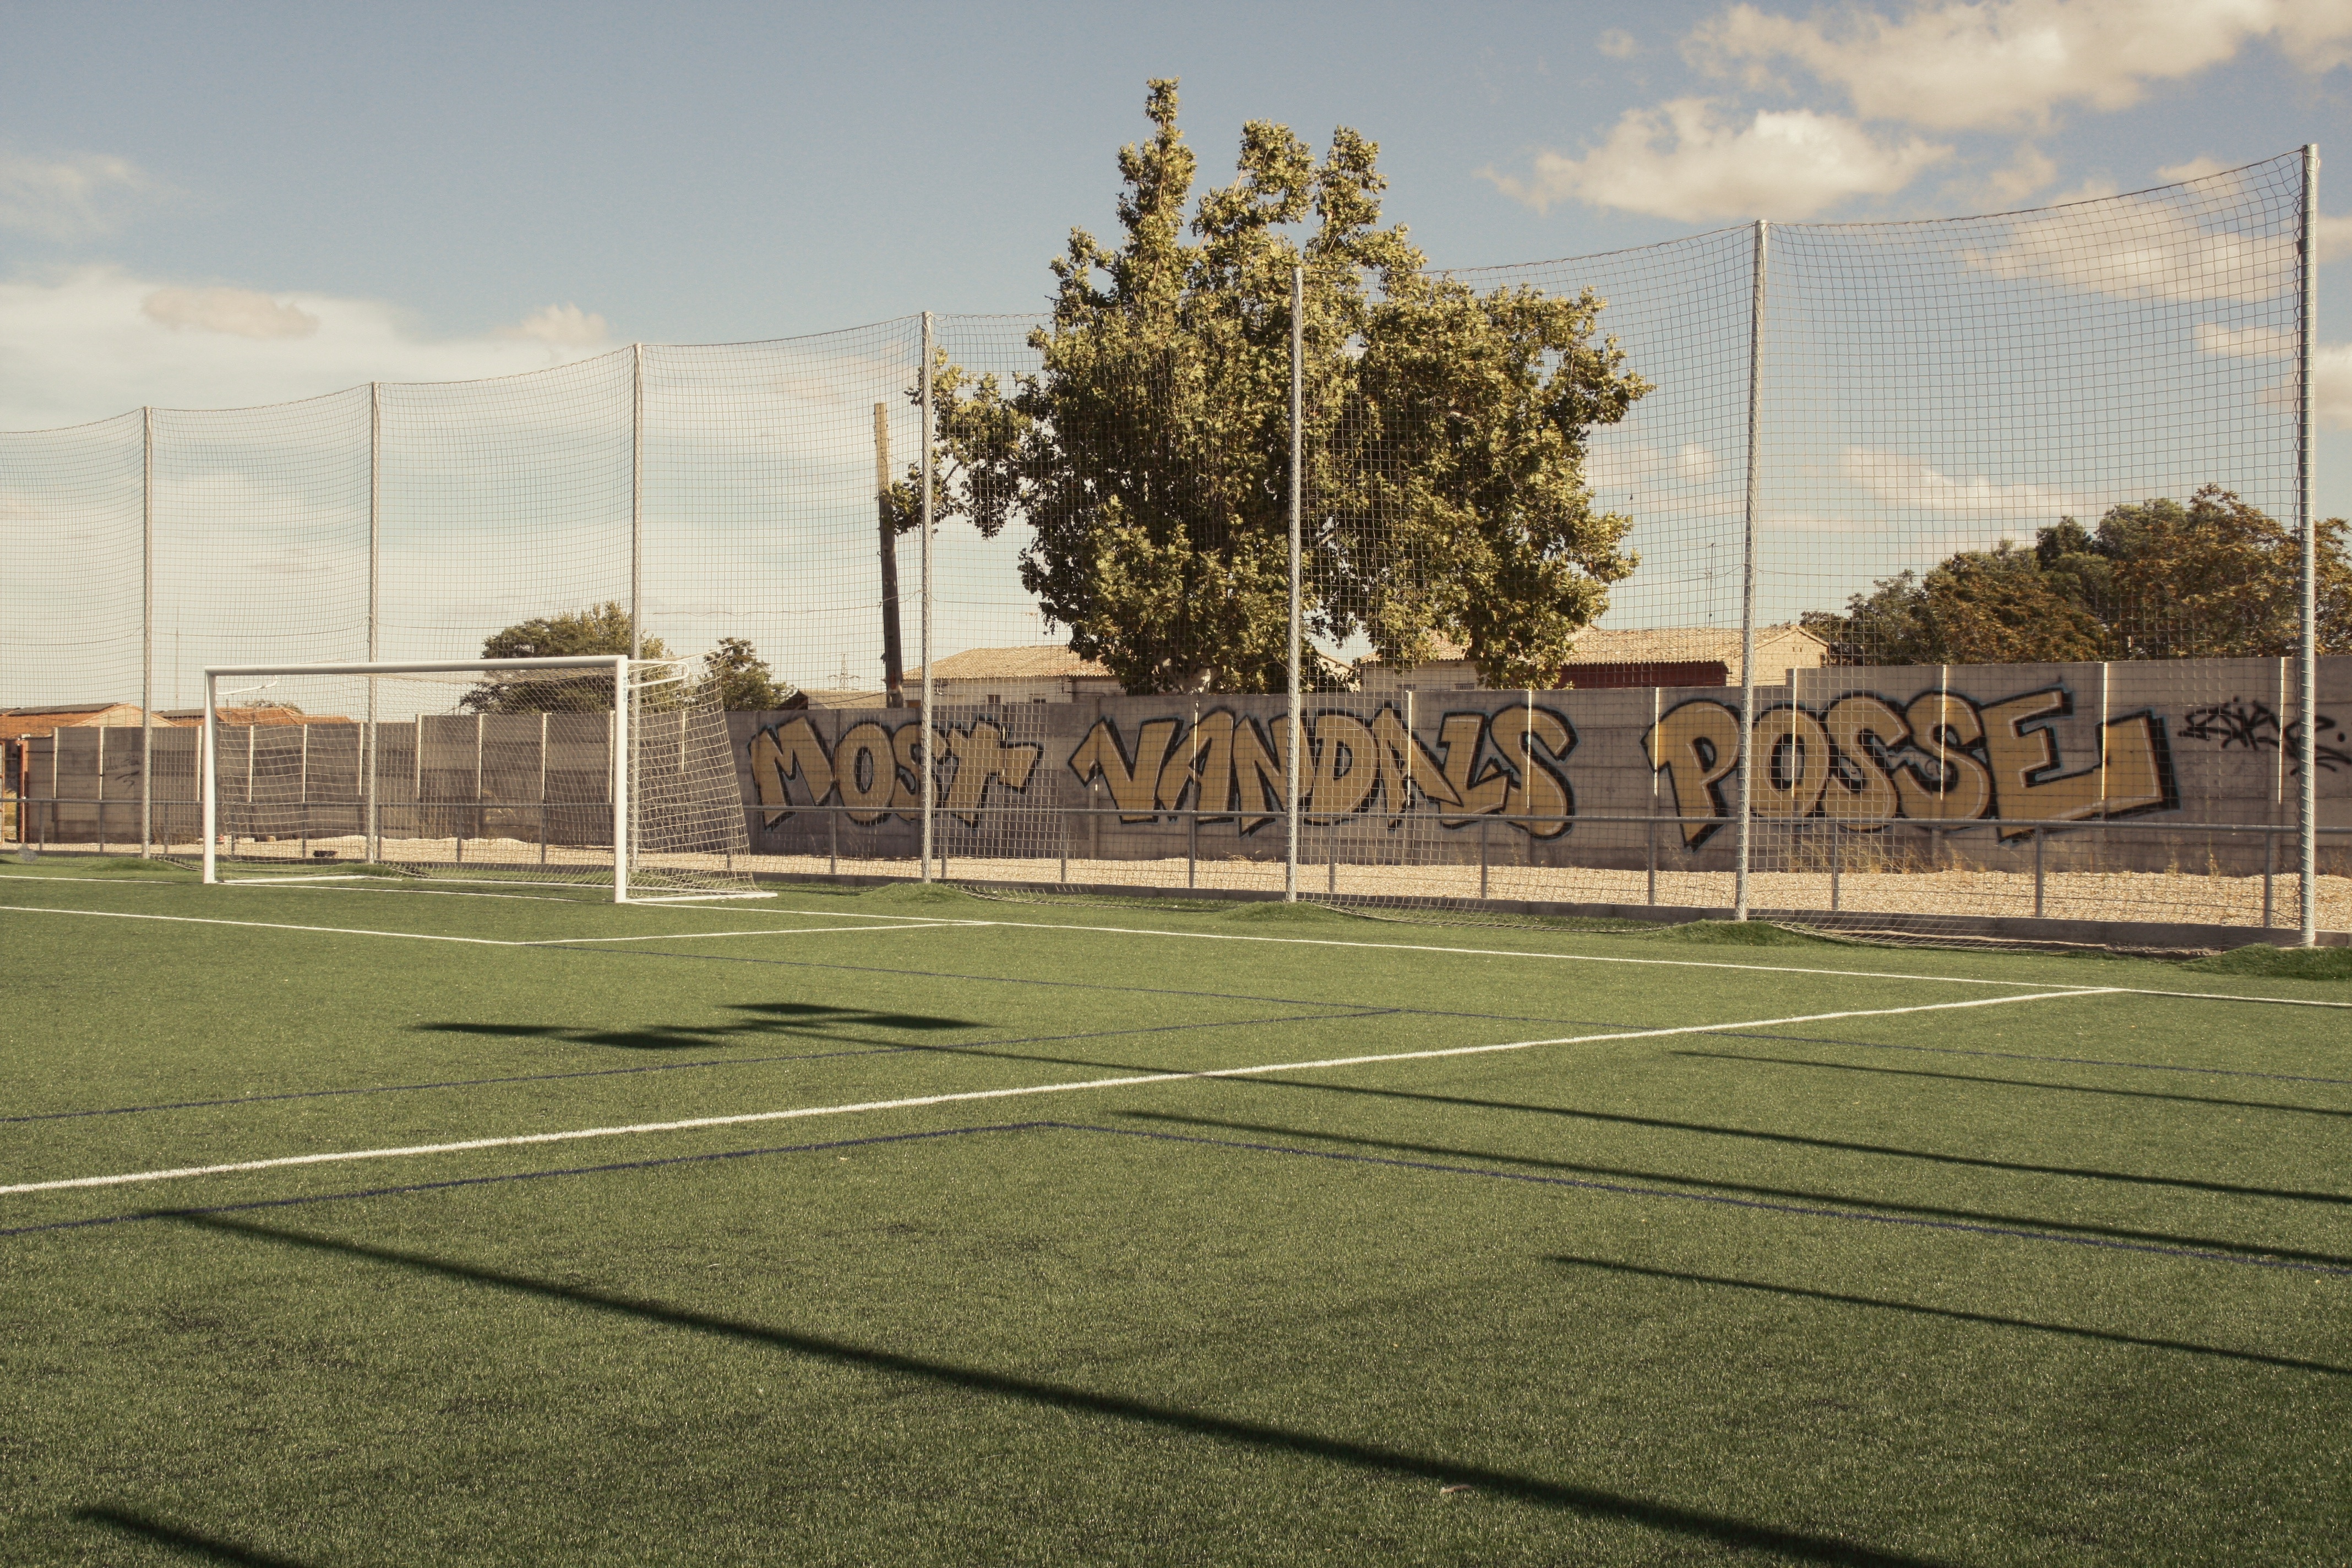
grass, structure, stadium, baseball field, tennis court, arena, net, race track, geographical feature, sport venue, soccer specific stadium